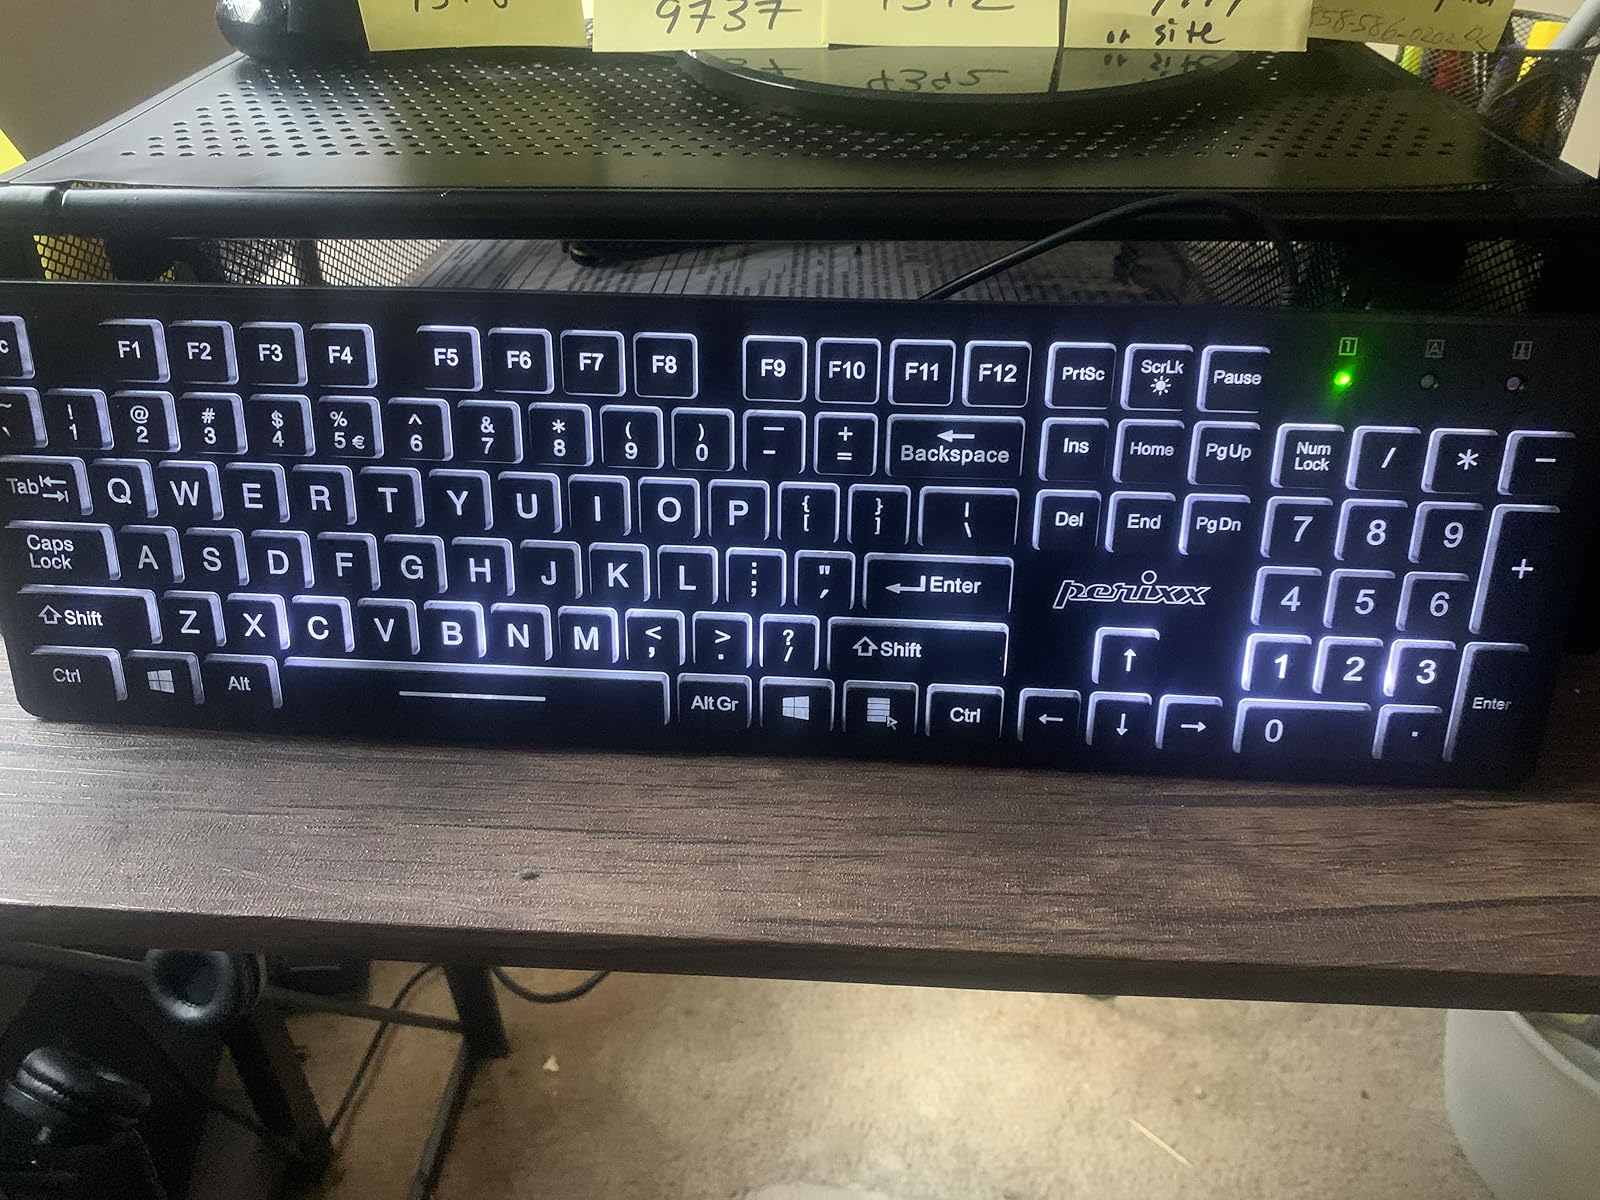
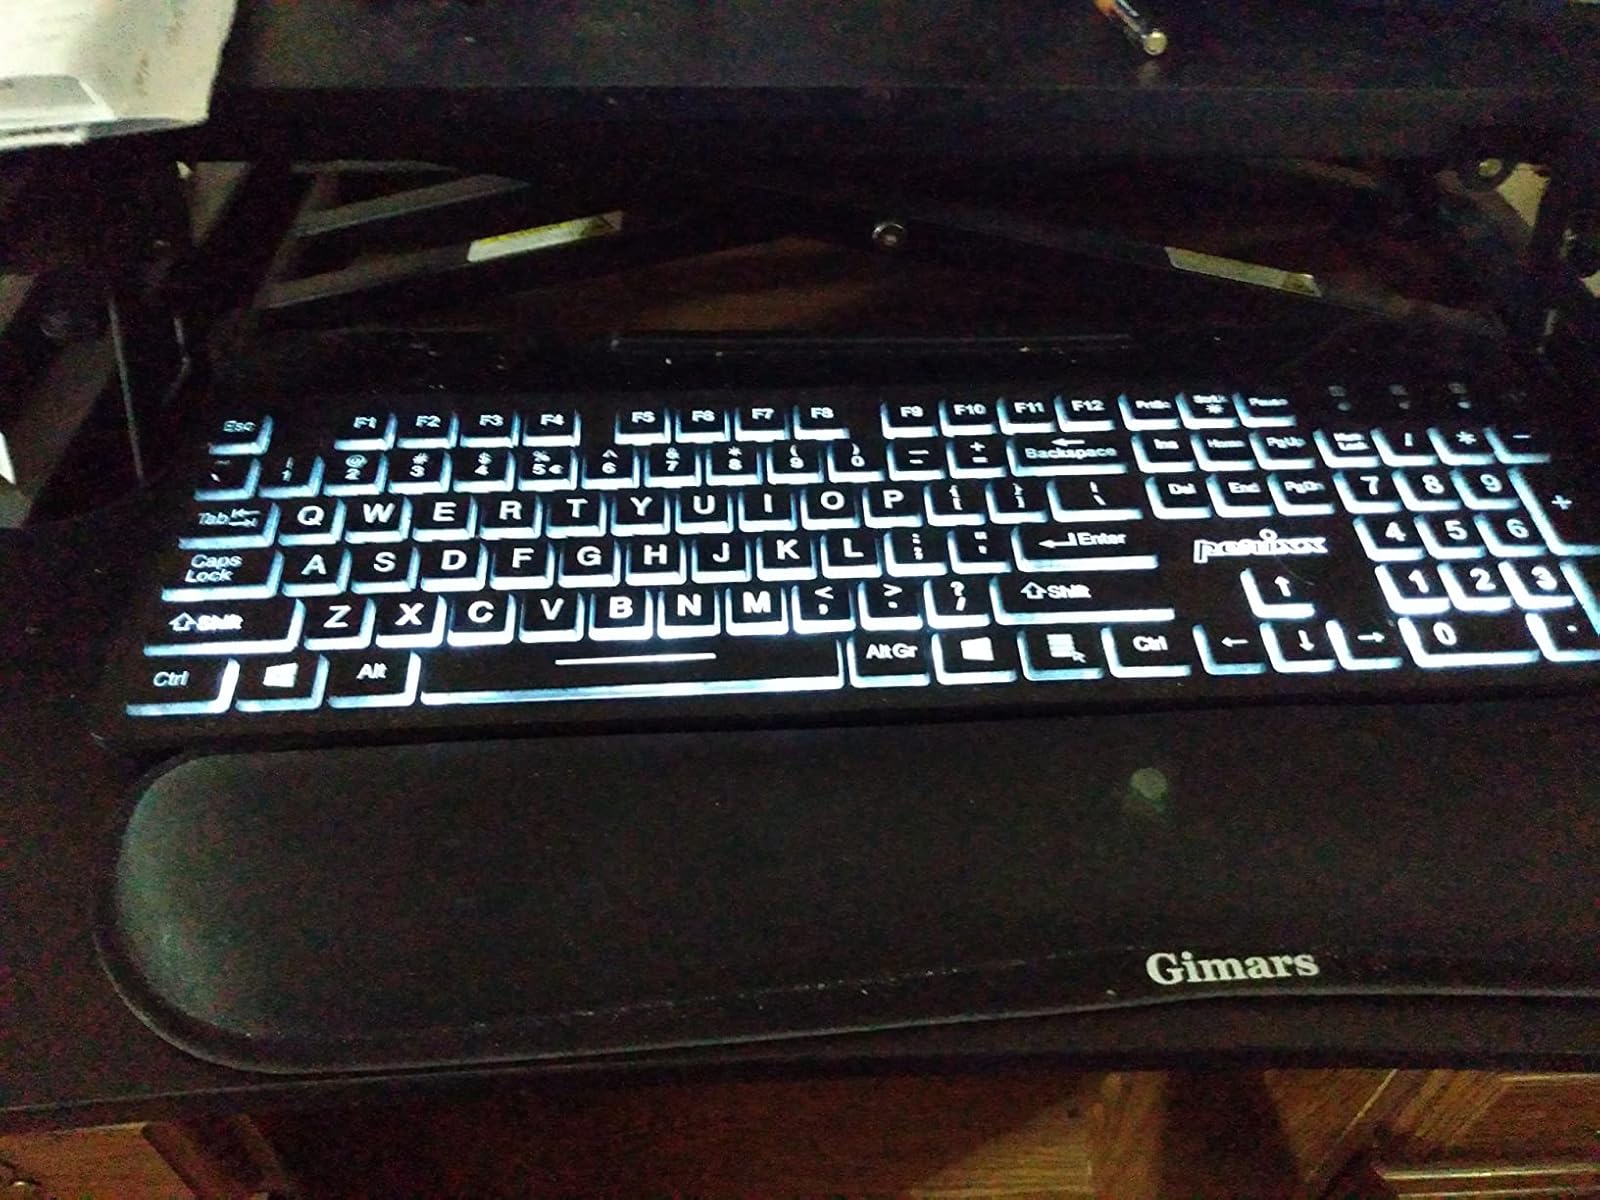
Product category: keyboard
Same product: yes